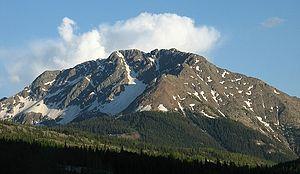
La forêt nationale de San Juan, en anglais San Juan National Forest, est une forêt nationale américaine située dans le sud-ouest du Colorado. Couvrant 7 603 km², cette aire protégée créée le 3 juin 1905 est gérée par le Service des forêts des États-Unis.